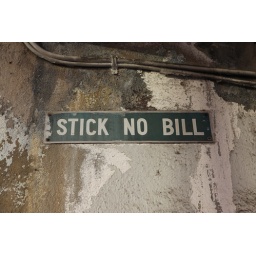
sign on a wall in Georgetown/Penang on Penang island, Malaysia